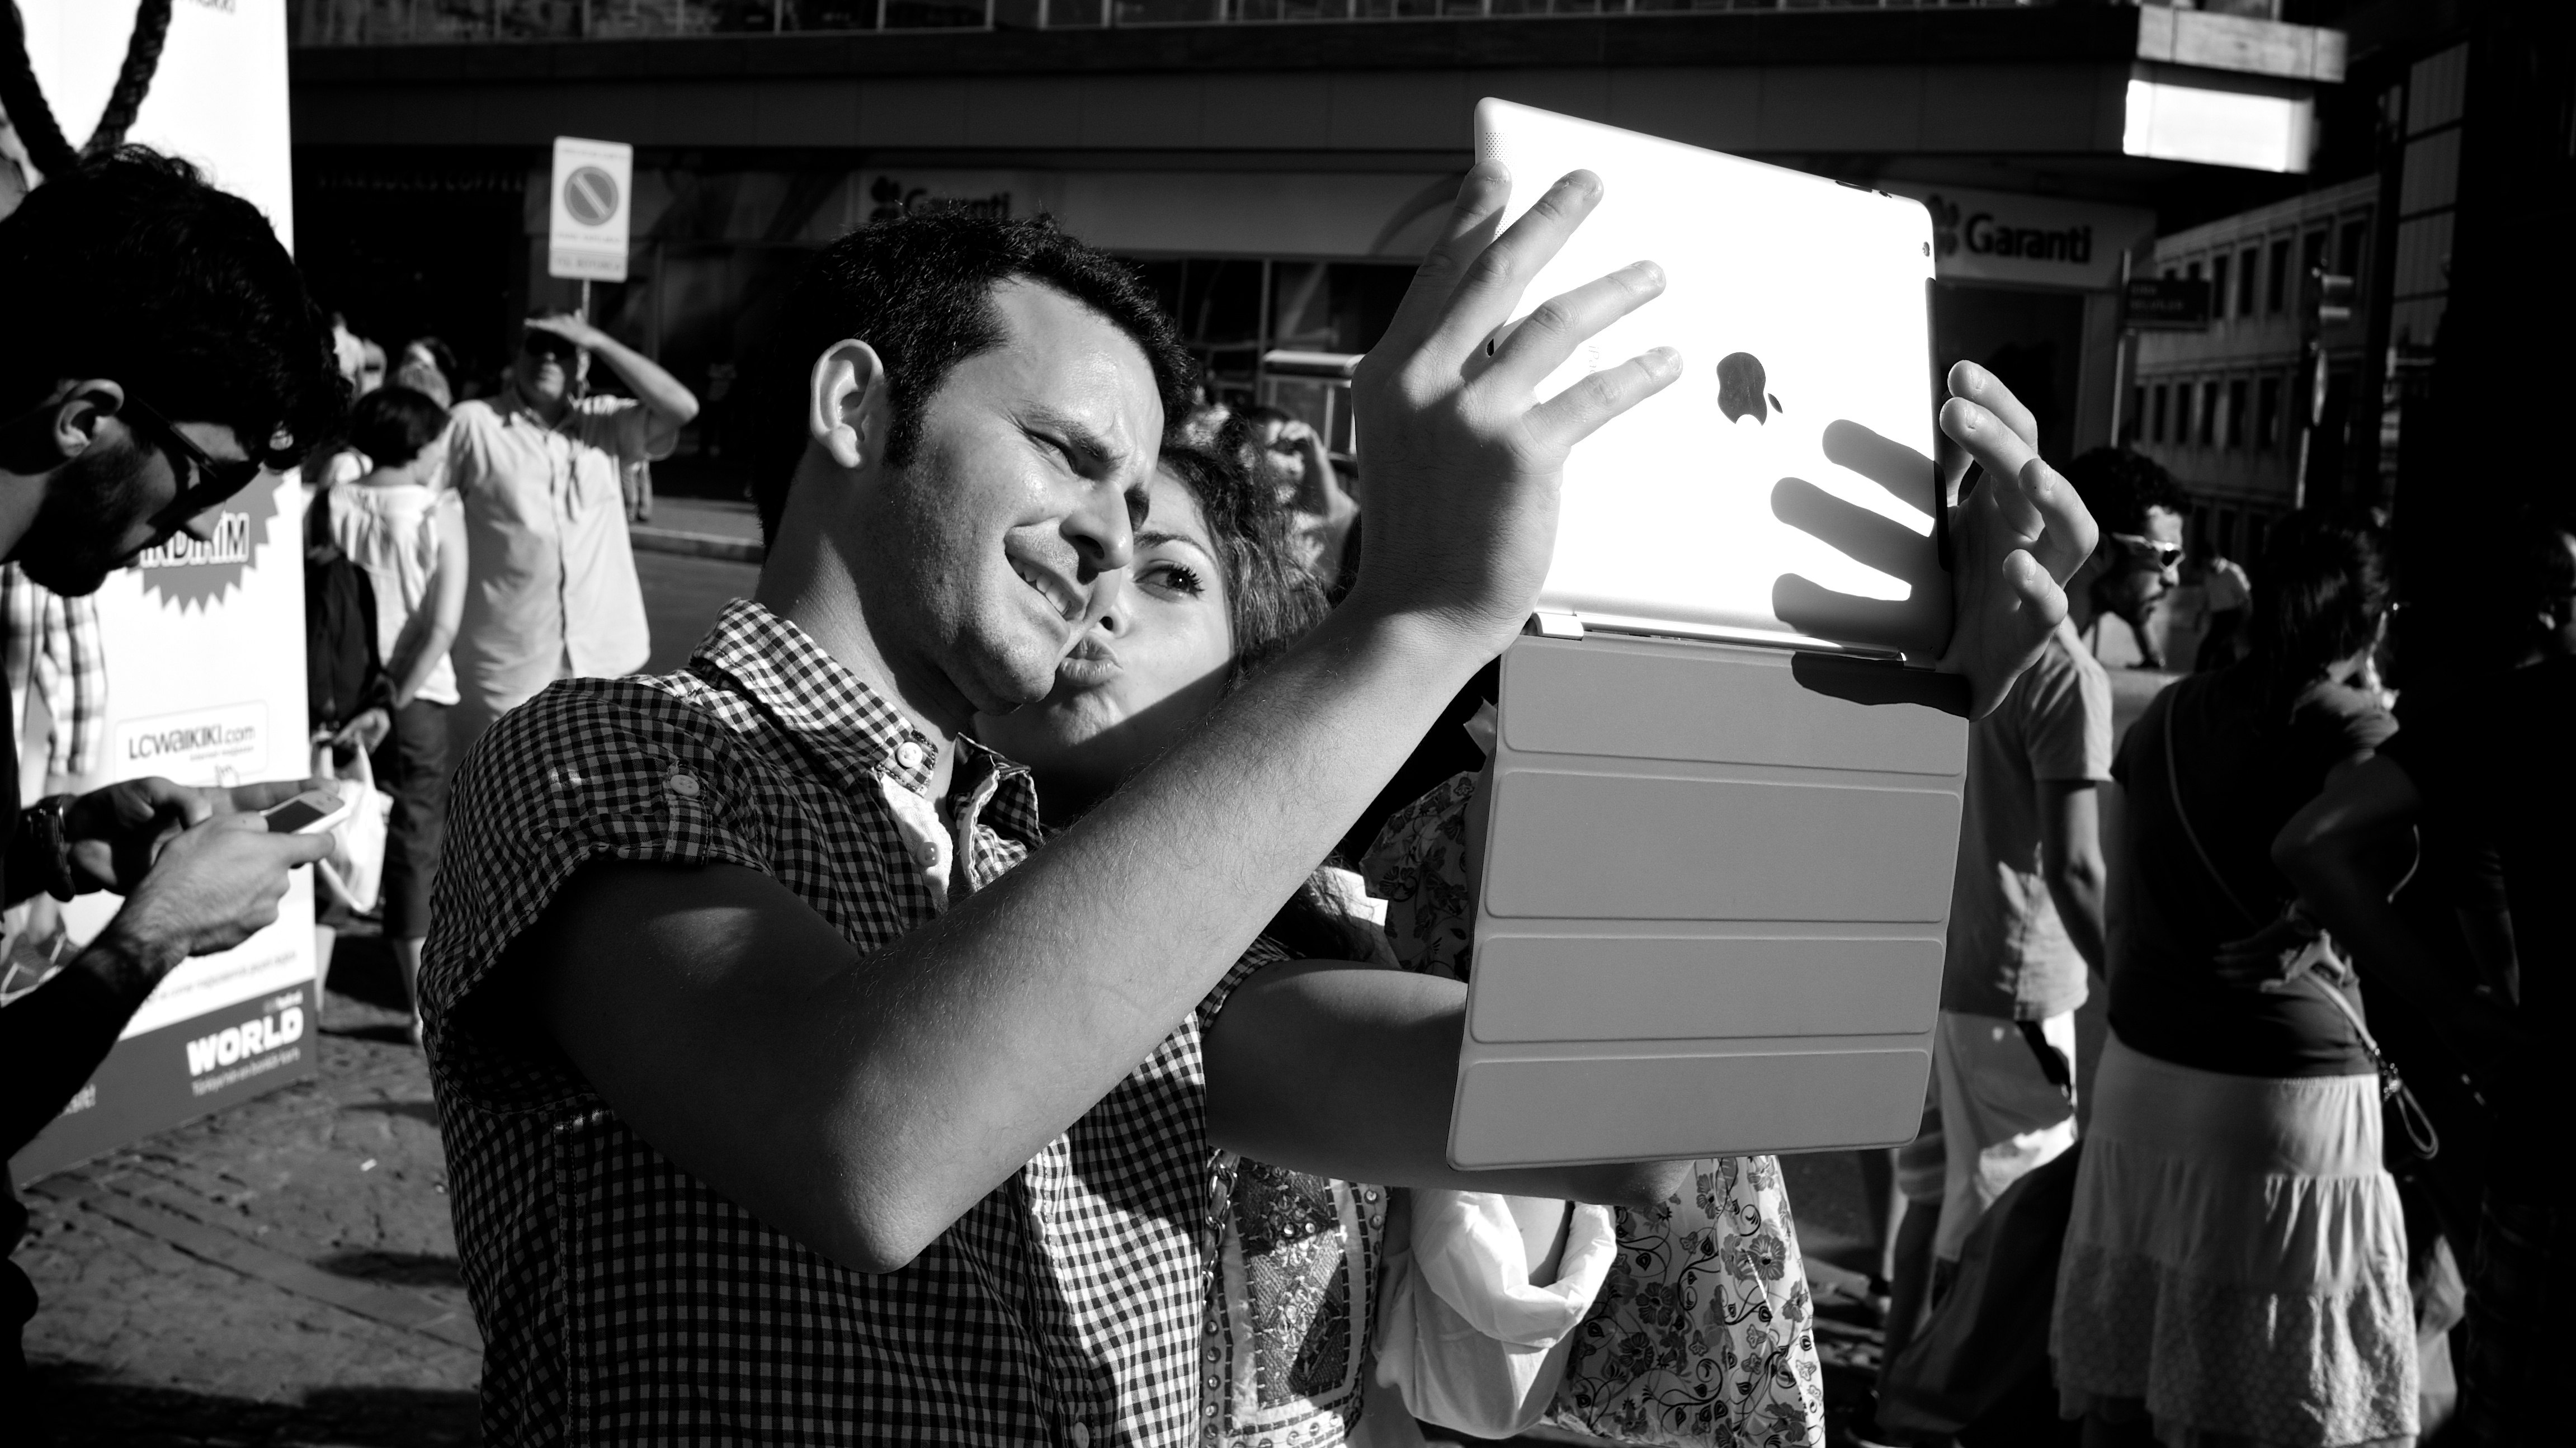
black and white, white, street, photography, crowd, ebook, training, black, monochrome, streetphotography, flickr, thomas, video, olympus, photograph, omd, fuji, leica, monochrom, leuthard, hcb, thomasleuthard, interaction, monochrome photography, film noir